Ceyhun Atuf Kansu

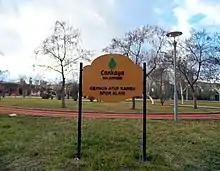
Ceyhun Atuf Kansu Play field in Ankara

Already during the early years of his career, he devoted himself to the children. Later, he also got interested in social issues and national independence. His books, some published after his death, are the following: